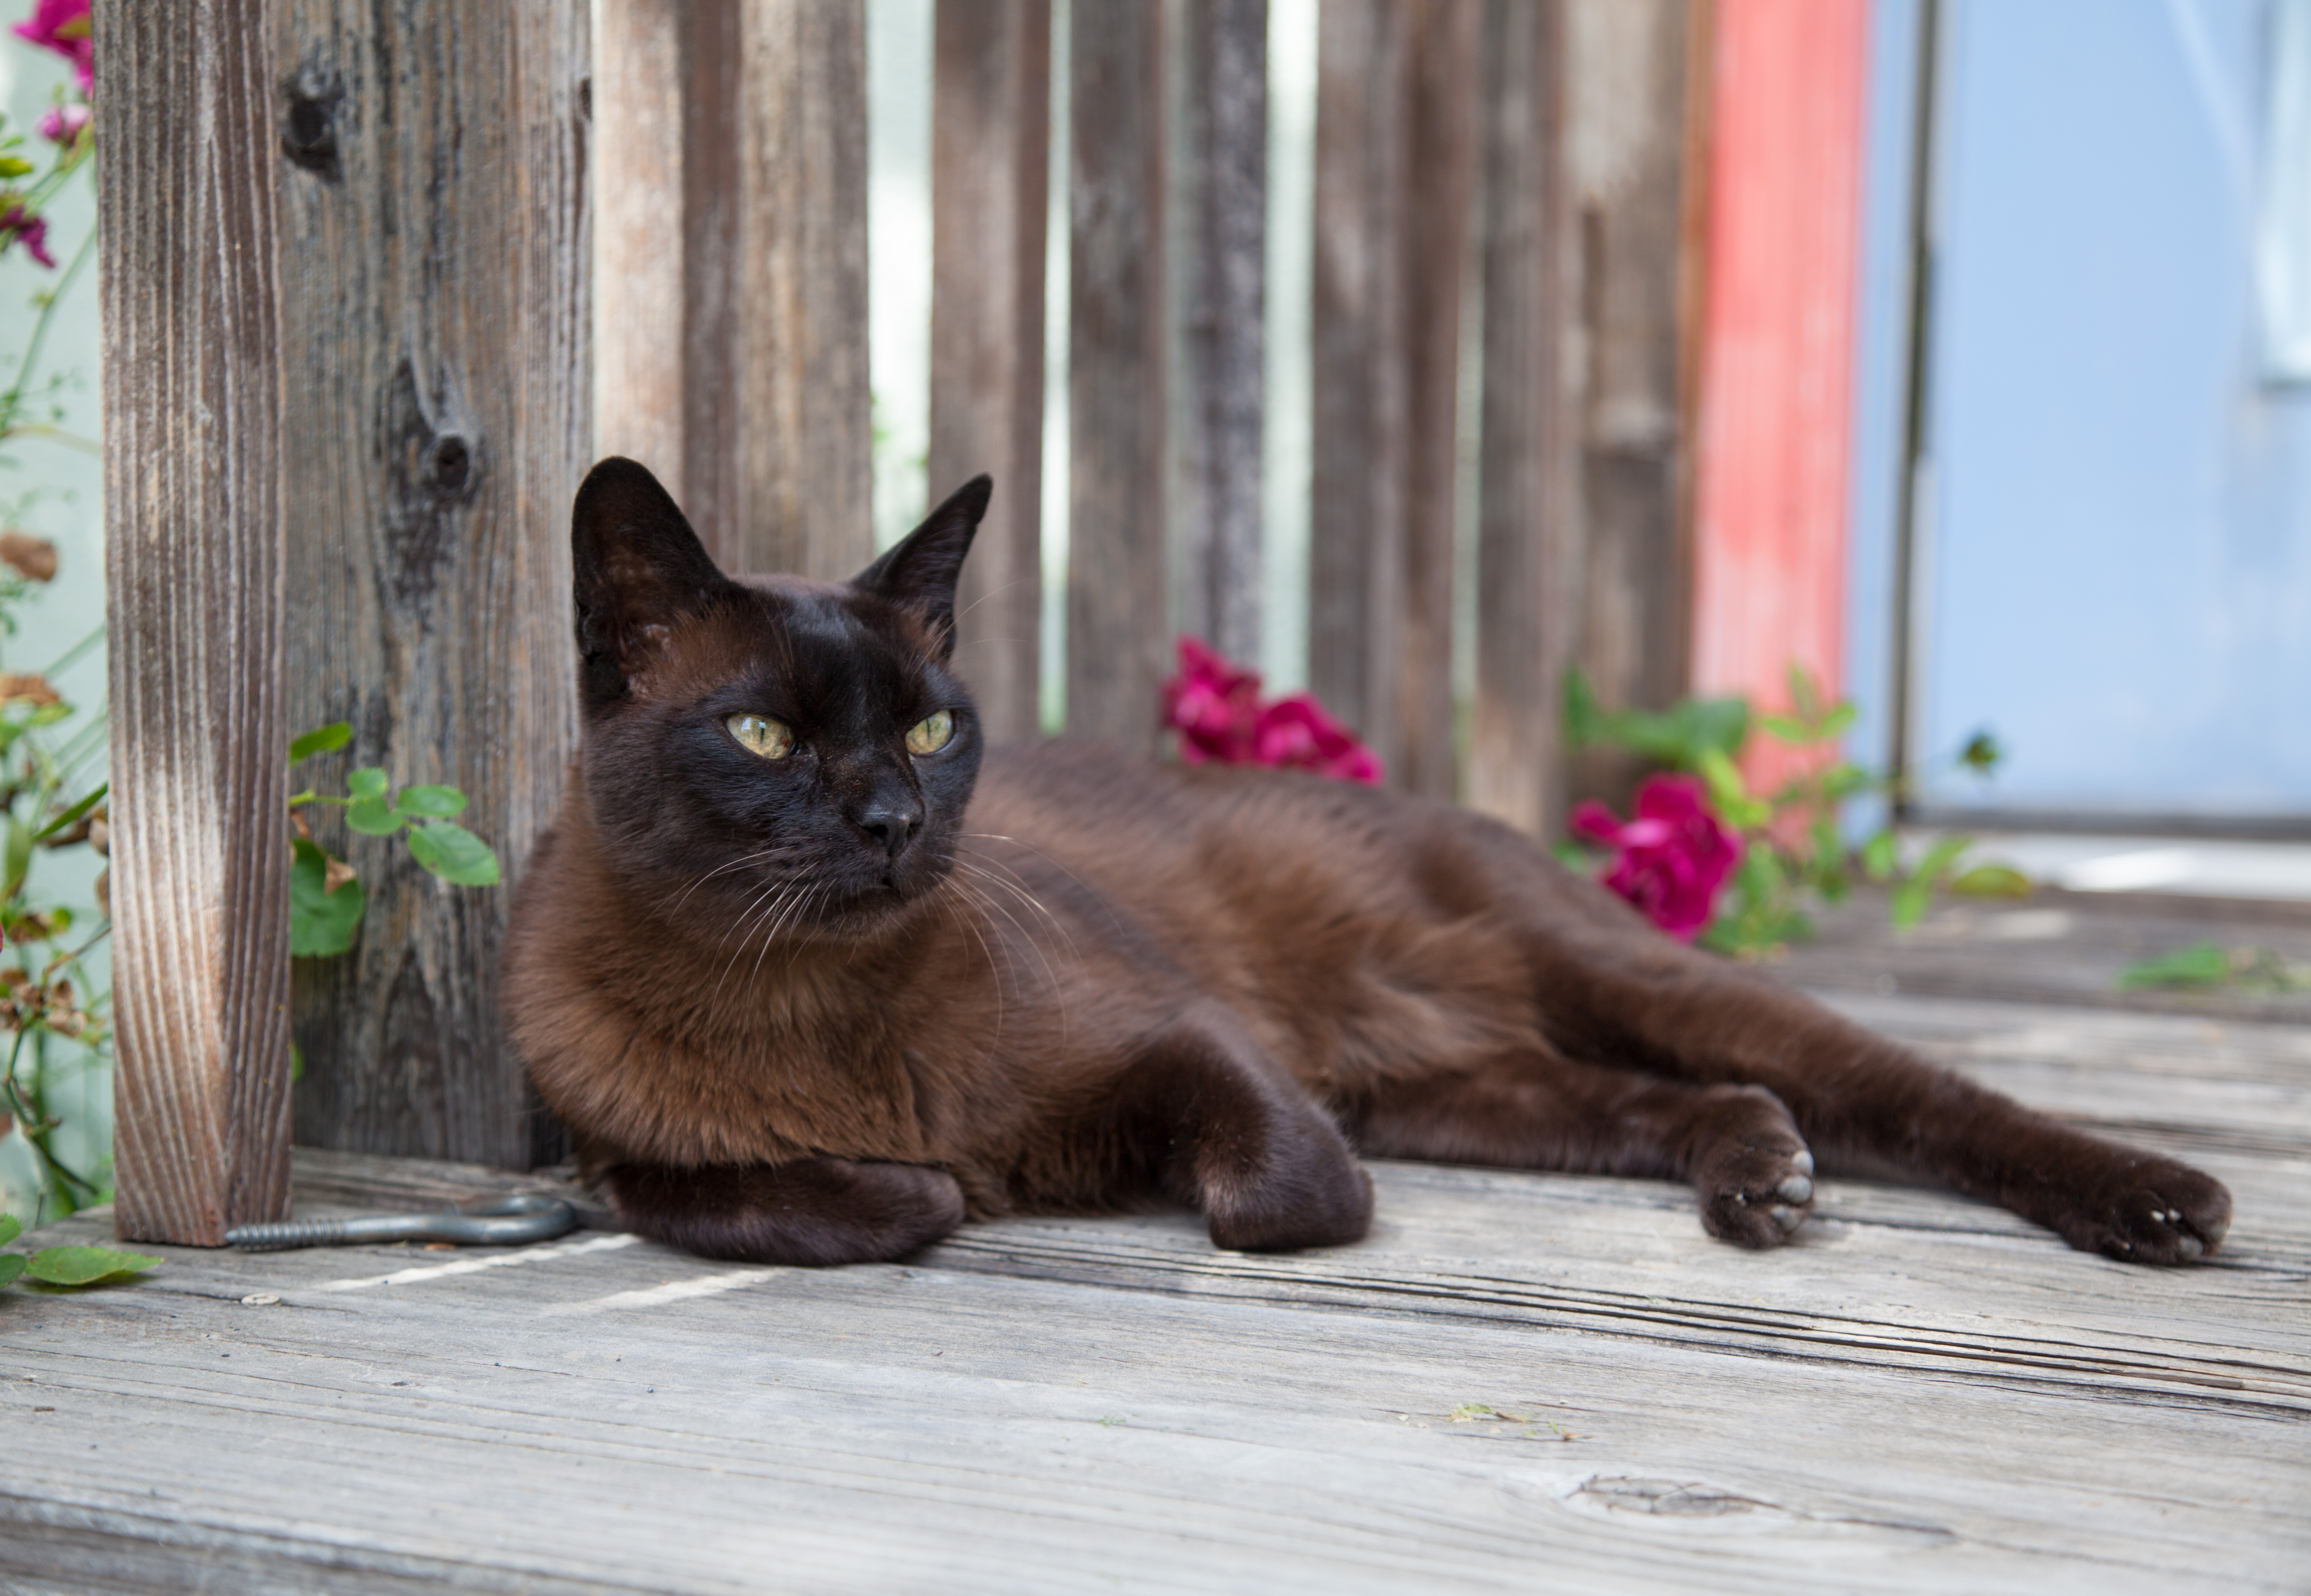
kitten, cat, mammal, black cat, california, whiskers, feliscatus, vertebrate, burmese, ldlportraits, small to medium sized cats, cat like mammal